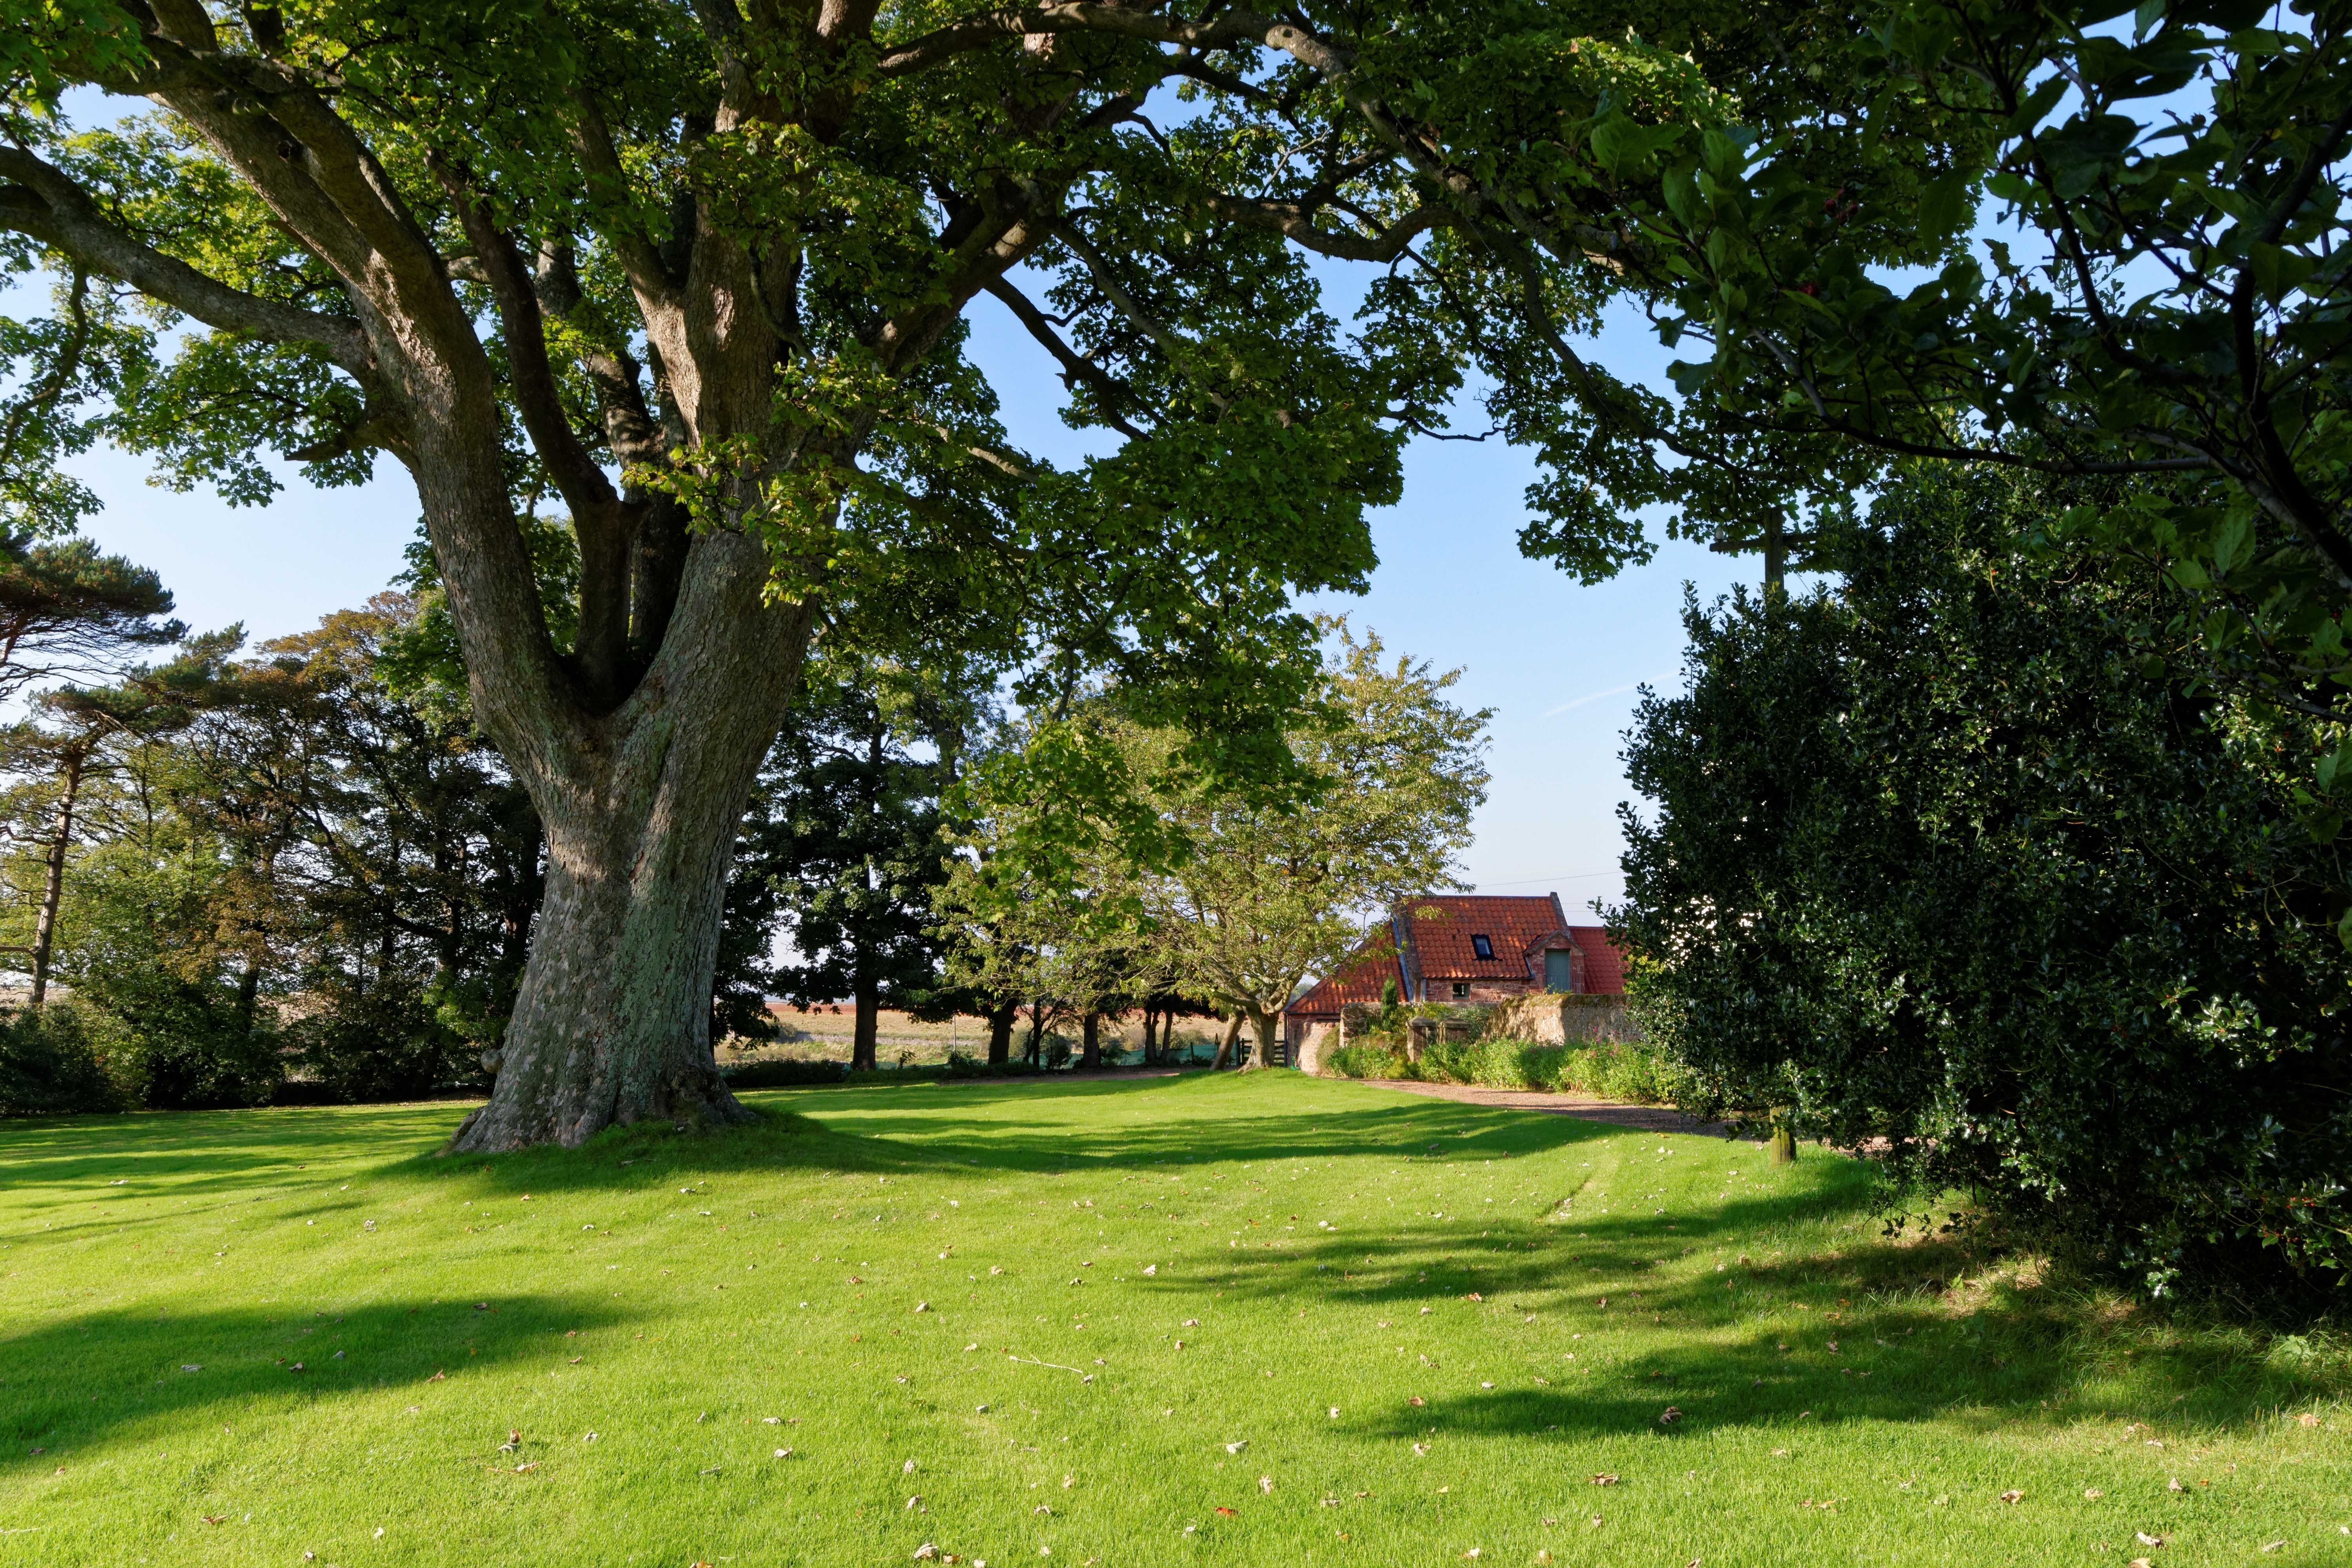
landscape, tree, nature, grass, outdoor, sky, lawn, meadow, countryside, village, rural, green, scenic, park, scenery, backyard, property, garden, golf course, leaves, sunny, background, plantation, estate, woodland, yard, beautiful landscape, summer landscape, landscape background, woody plant